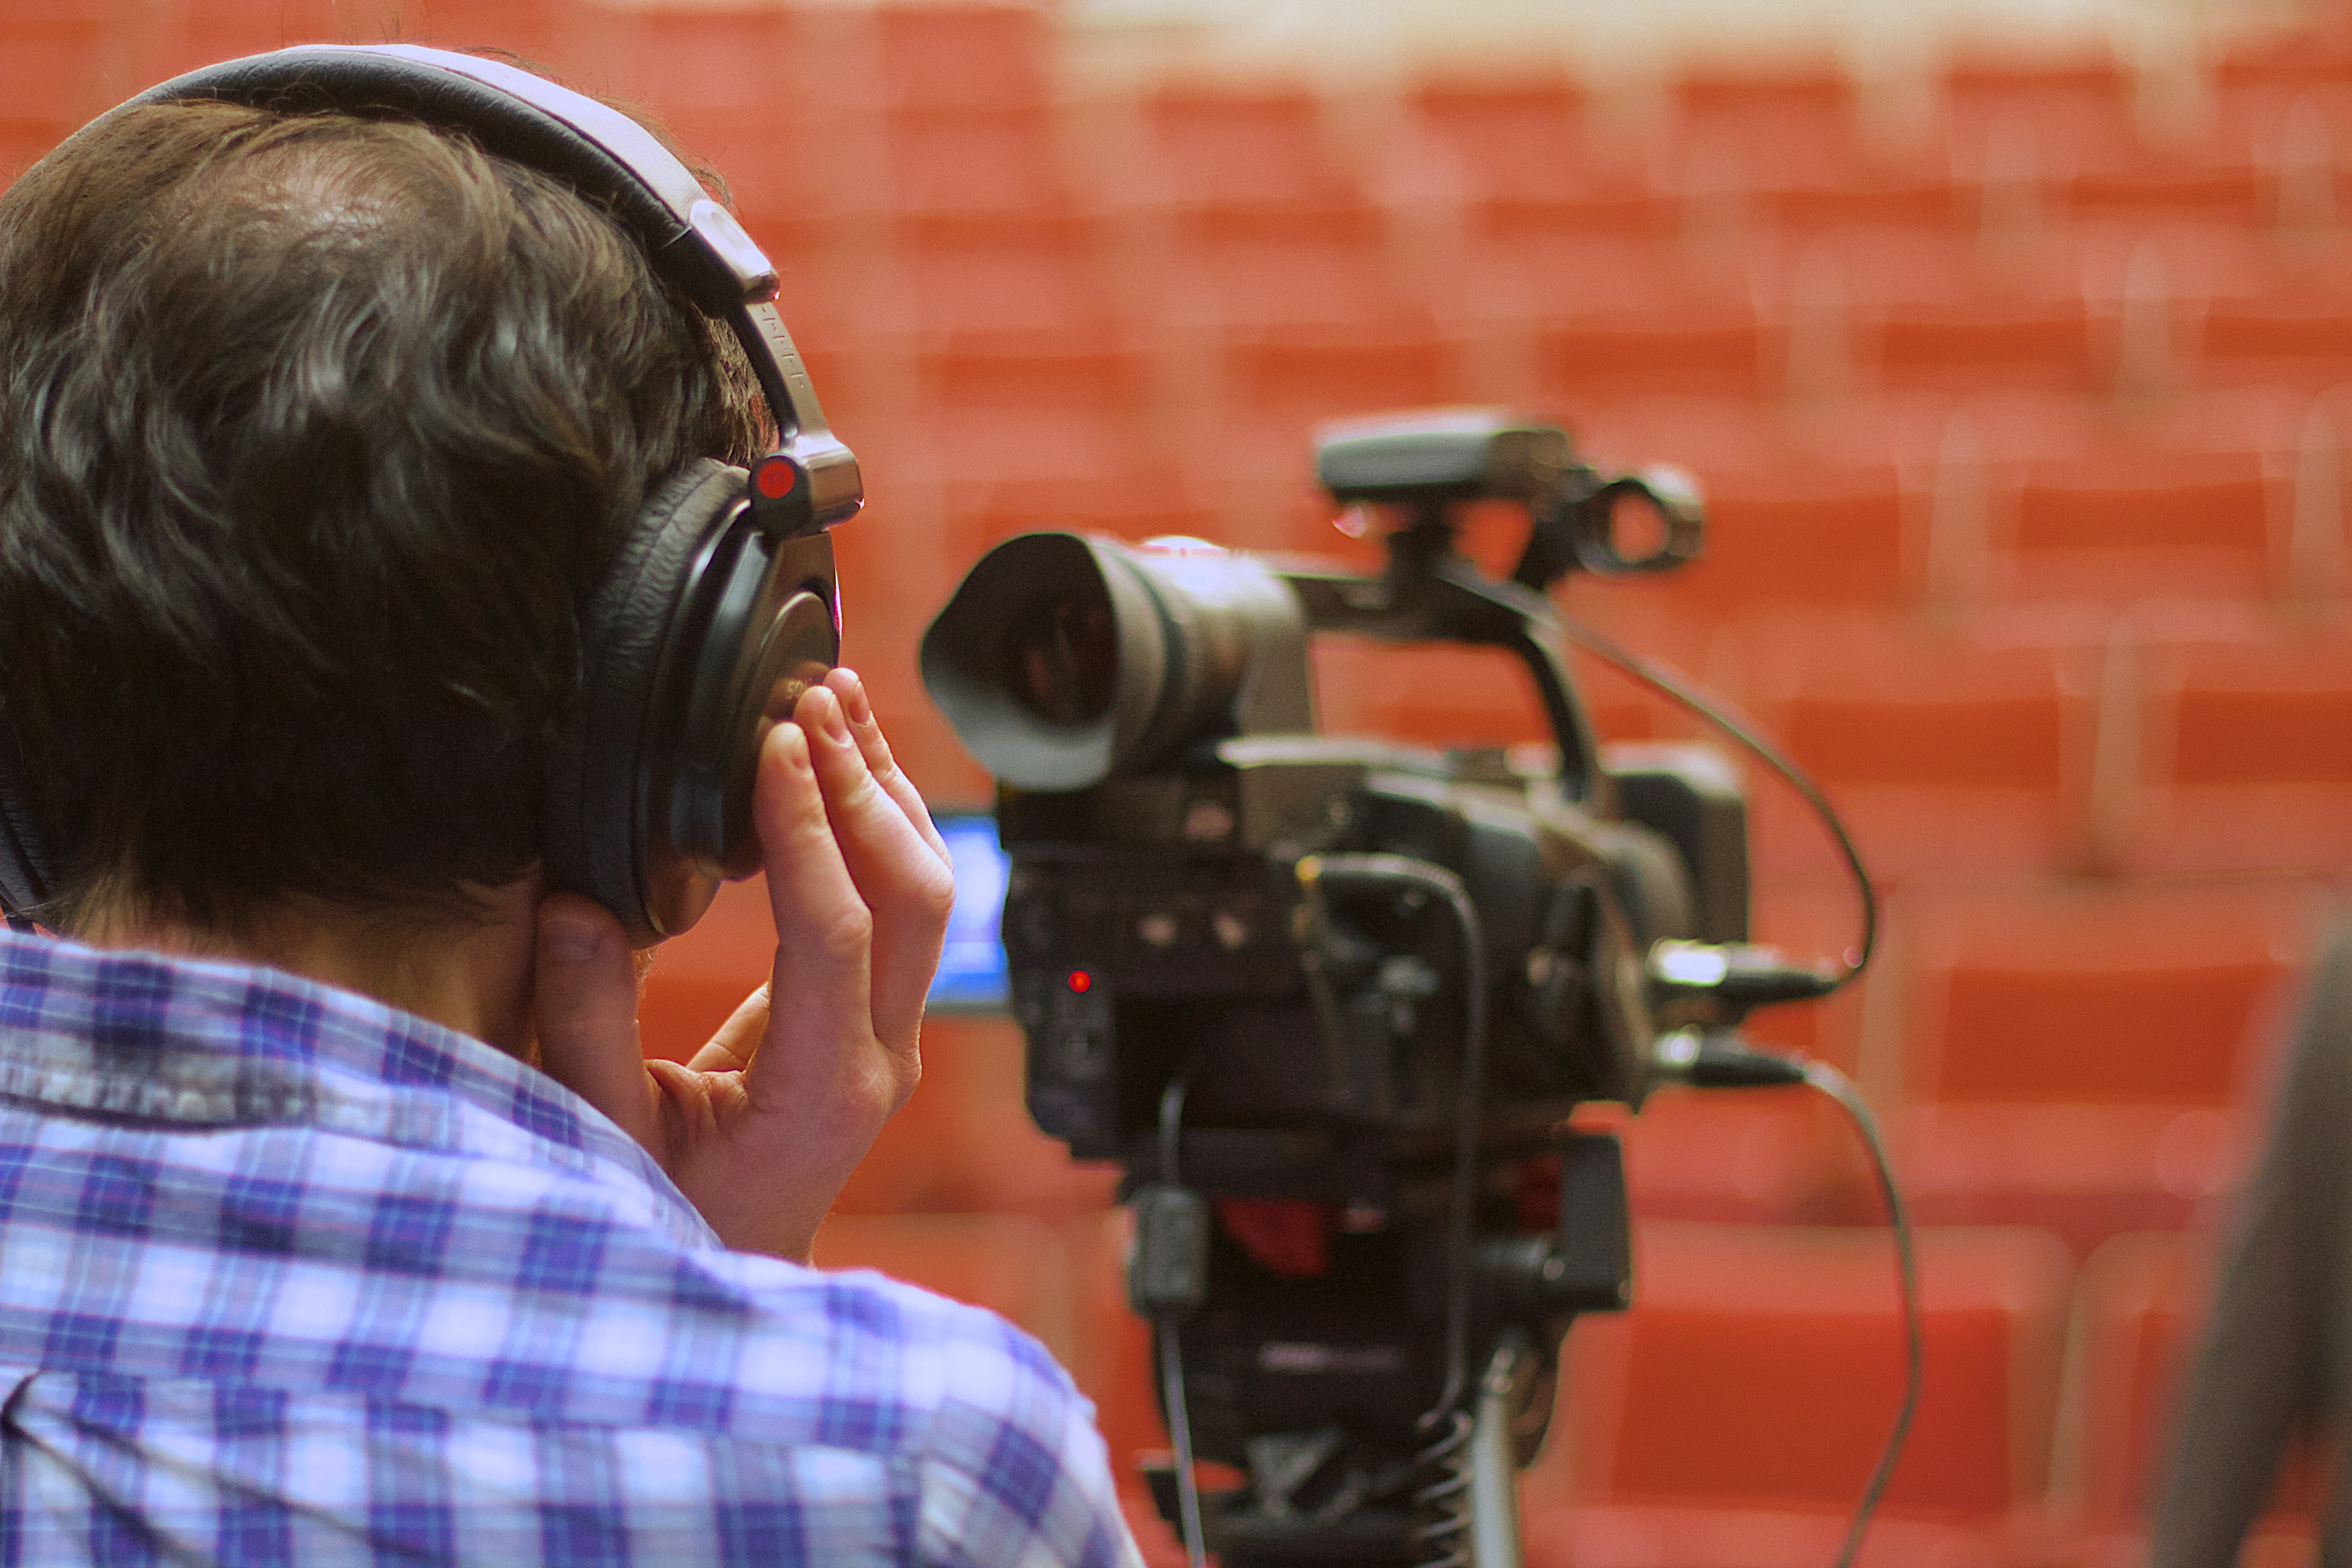
person, 2015365, cinematographer, camera operator